Kingsford, New South Wales

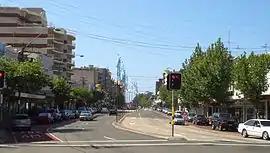
Anzac Parade

Kingsford is a mainly residential area, situated directly south of the University of New South Wales, which is in Kensington. Many of the residents are students living in medium and high density housing. A large Australian Army depot lies in the east of Kingsford. Kingsford surrounded by Daceyville to the south, Eastlakes to the west, Randwick to the north, and Maroubra to the south,